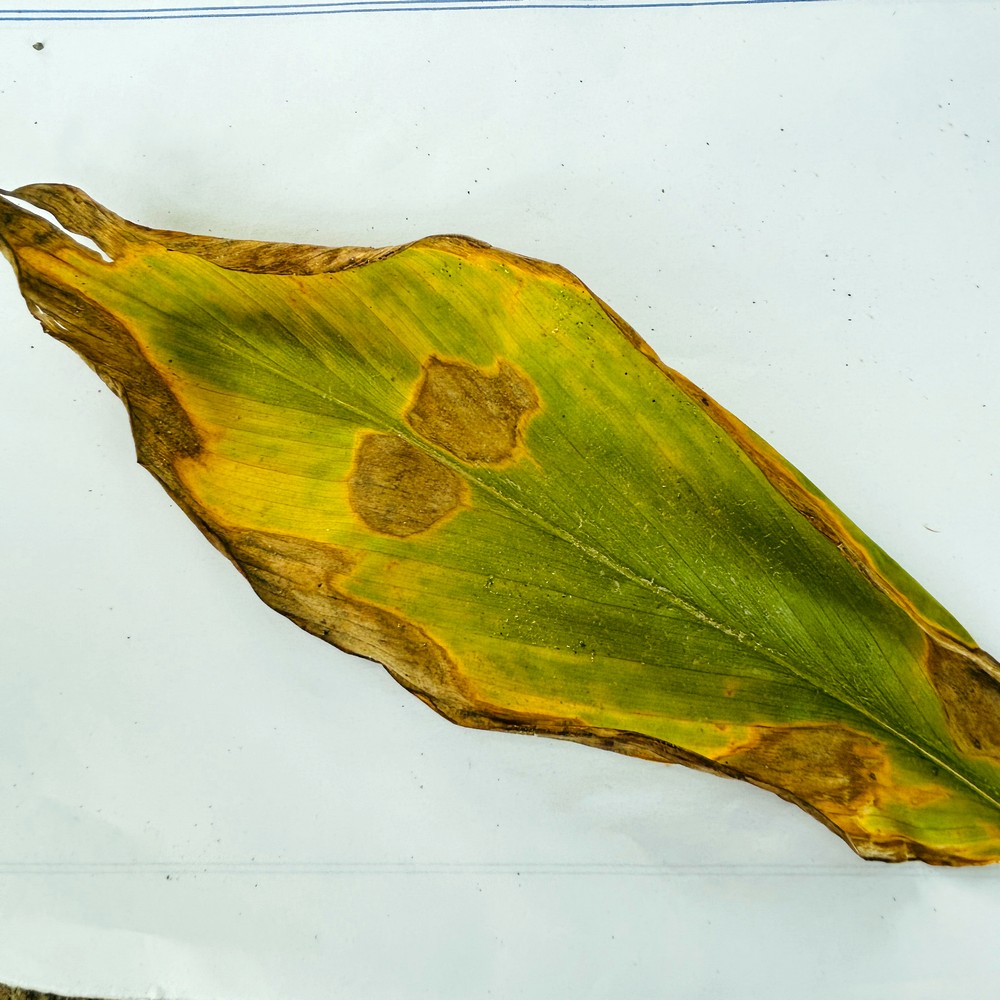
Label: Leaf Blotch